Marin Barleti

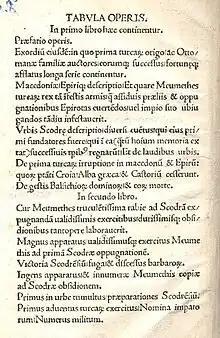
A page from "De obsidione Scodrensi" (1504)

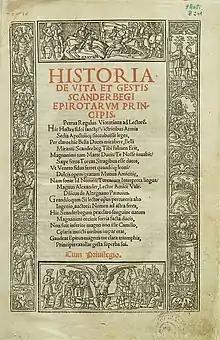
A page from "Historia de vita et gestis Scanderbegi Epirotarum principis"

Barleti's first work was "The Siege of Shkodra" (Venice, 1504). It was published several times in Latin and translated into Italian, Polish, French, Albanian, and English. Barleti wrote this work as an eyewitness. Of this work, acclaimed Albanian author Ismail Kadare wrote that "if one were to search for a literary creation wholly worthy of the expression 'monumental work,' it would be hard to find a better example than "The Siege of Shkodra"." An early version of the final work was found in 2018 and published in 2022.